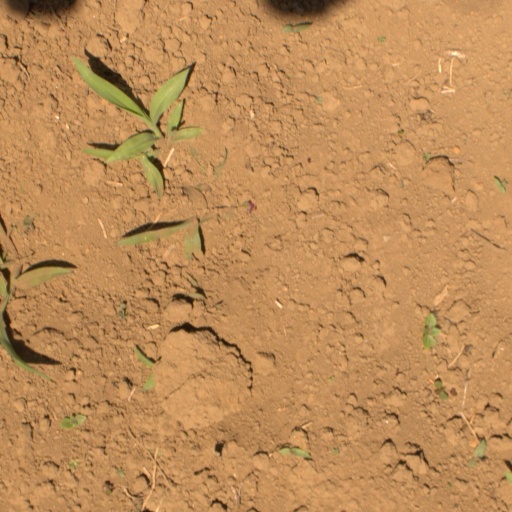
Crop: Jerusalem artichoke